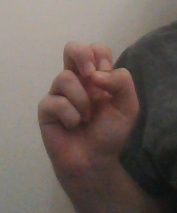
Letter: gaaf